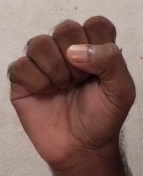
ASL sign: S